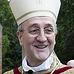
Age: 63